Civilization Revolution

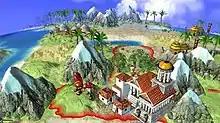
The Xbox 360 version

The main game of "Civilization Revolution" begins in 4000 BC, with a lone settler unit in the middle of a little-explored region. That settler has the capability to found a city, which, depending on its specific mix of geographical surroundings, begins harvesting food (for the continued growth of the city), production (for the creation of units and buildings), and trade (that can be then turned into either research points or wealth). In the early stages of the game, uncivilized villages consisting of primitives, such as barbarians, and friendly villages will be encountered.